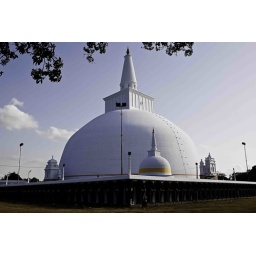
Said to be King Dutugemunu's finest construction guarded by a wall of hundreds of elephants standing shoulder to shoulder.